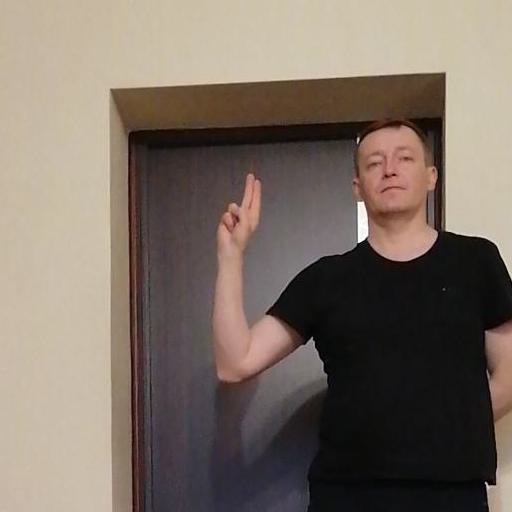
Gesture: two_up